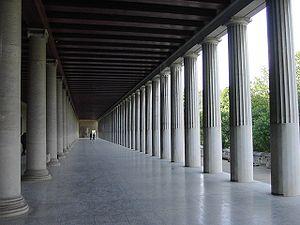
Cet article concerne les événements concernant l'architecture qui se sont déroulés durant le IIᵉ siècle av. J.-C. :
Stoa est le terme grec désignant un portique, c'est-à-dire un bâtiment, ou la partie d'un bâtiment couvert, fermé à l'arrière par un mur plein, et ouvert en façade par une colonnade. C'est un lieu de rencontre, destiné à protéger diverses activités des intempéries. Elle peut avoir une spécialisation fonctionnelle comme la Stoa Basileios à Athènes où siège l'archonte. Les grands évergètes, et notamment les rois de l'époque hellénistique en font souvent offrande aux cités auprès desquelles ils désirent se distinguer : c'est le cas par exemple d'une des plus célèbres d'entre elles, la stoa d'Attale sur l'agora d'Athènes, reconstruite par les Américains dans les années cinquante pour abriter le musée de l'agora. À l'époque classique, les Stoas ne comportaient qu'une seule nef; puis, à partir de l'époque hellénistique, on construisit des portiques plus grands et plus vastes, à deux nefs et souvent avec un étage.
L’architecture de la Grèce antique a exercé une influence considérable dans l'histoire de l'art occidental. Elle est principalement connue par ses temples et ses théâtres.